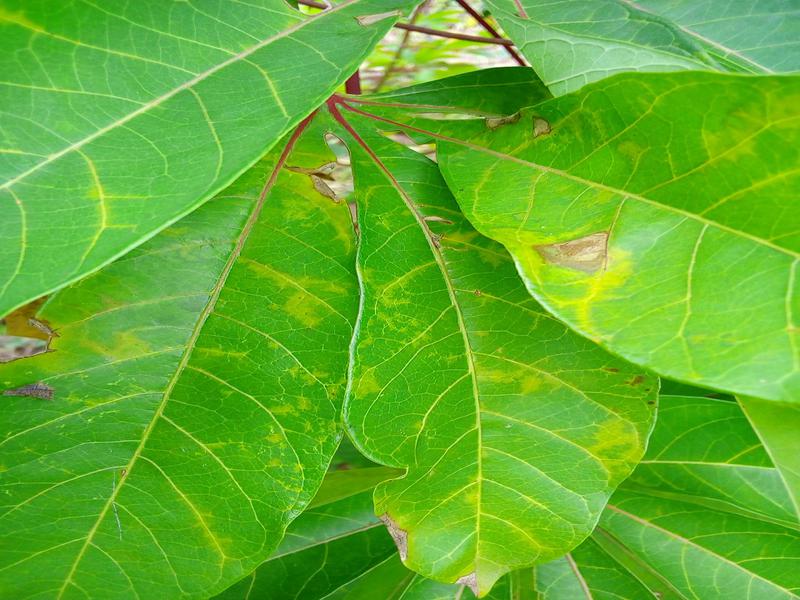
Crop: cassava
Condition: brown_streak_disease